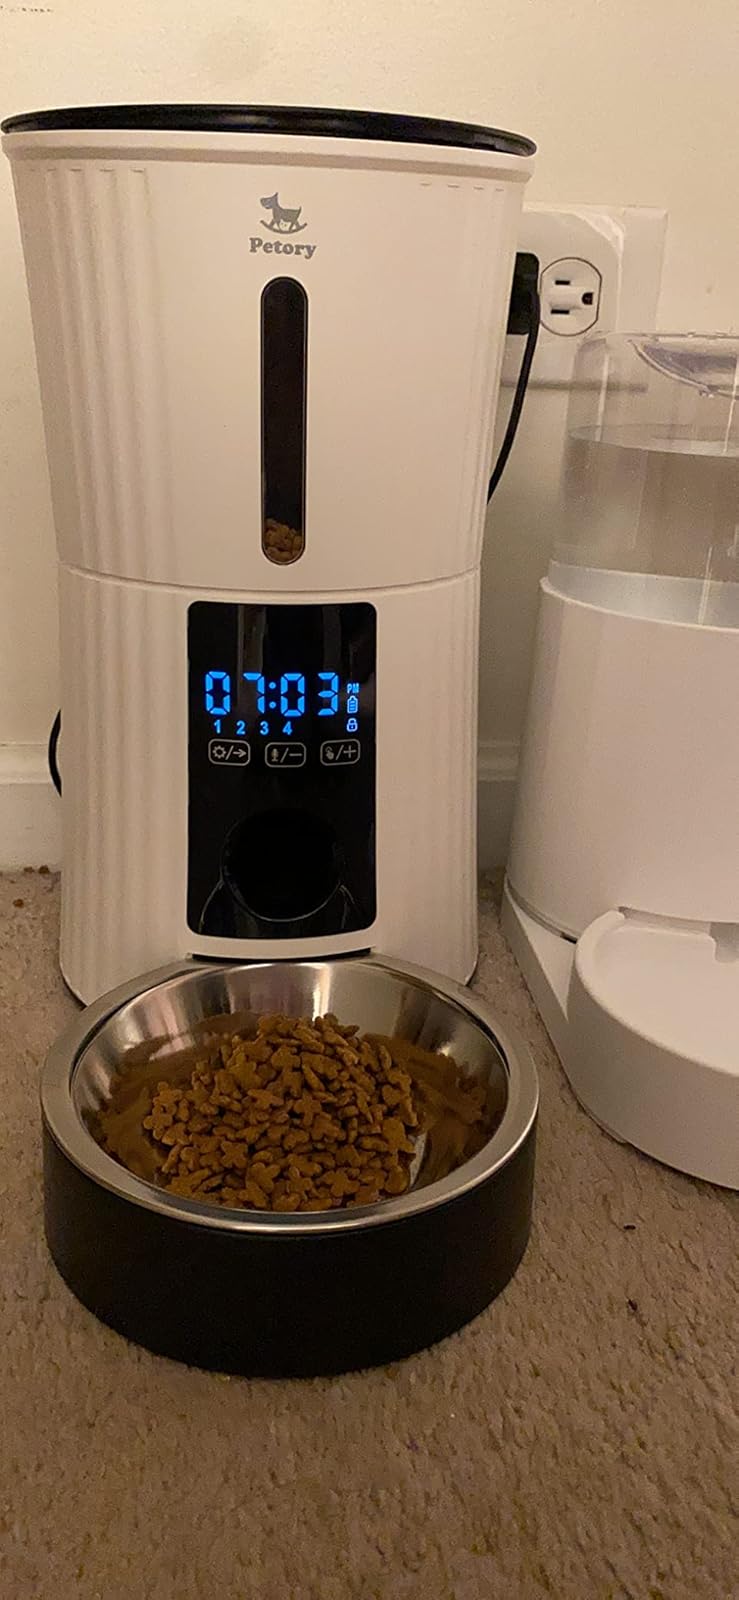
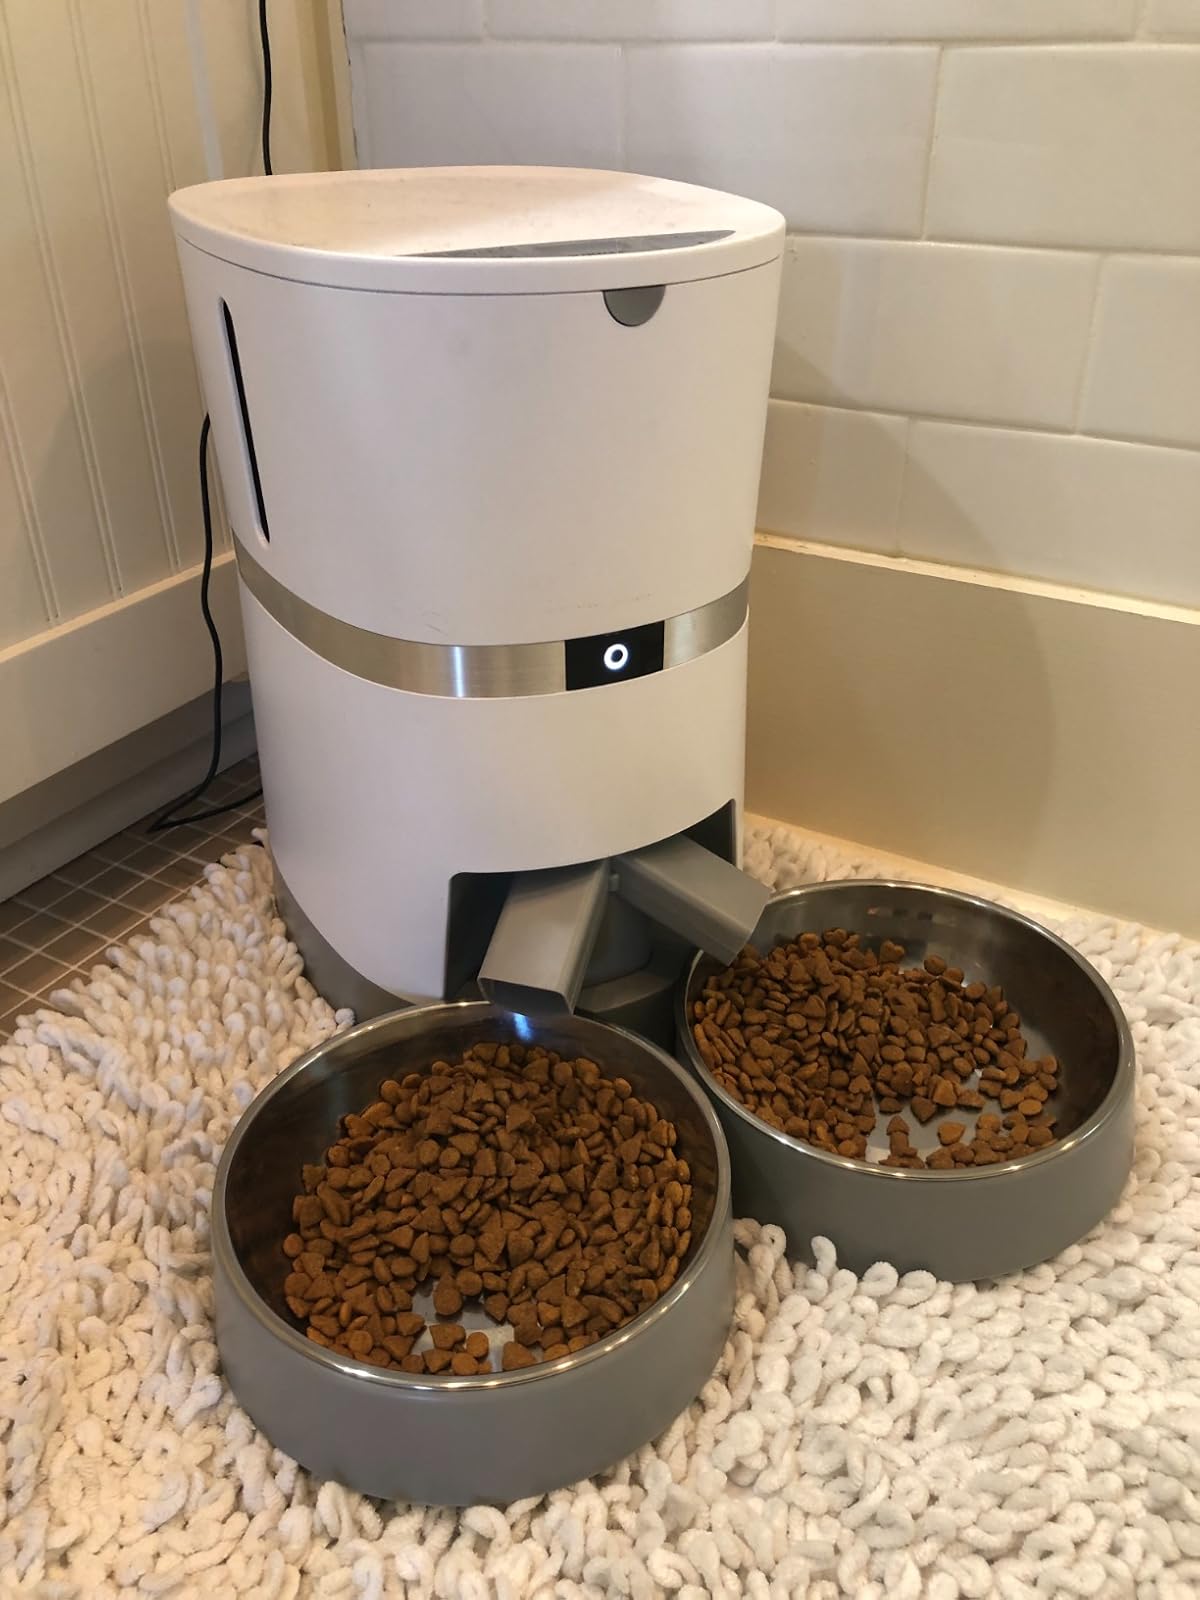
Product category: items_feeder
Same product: no